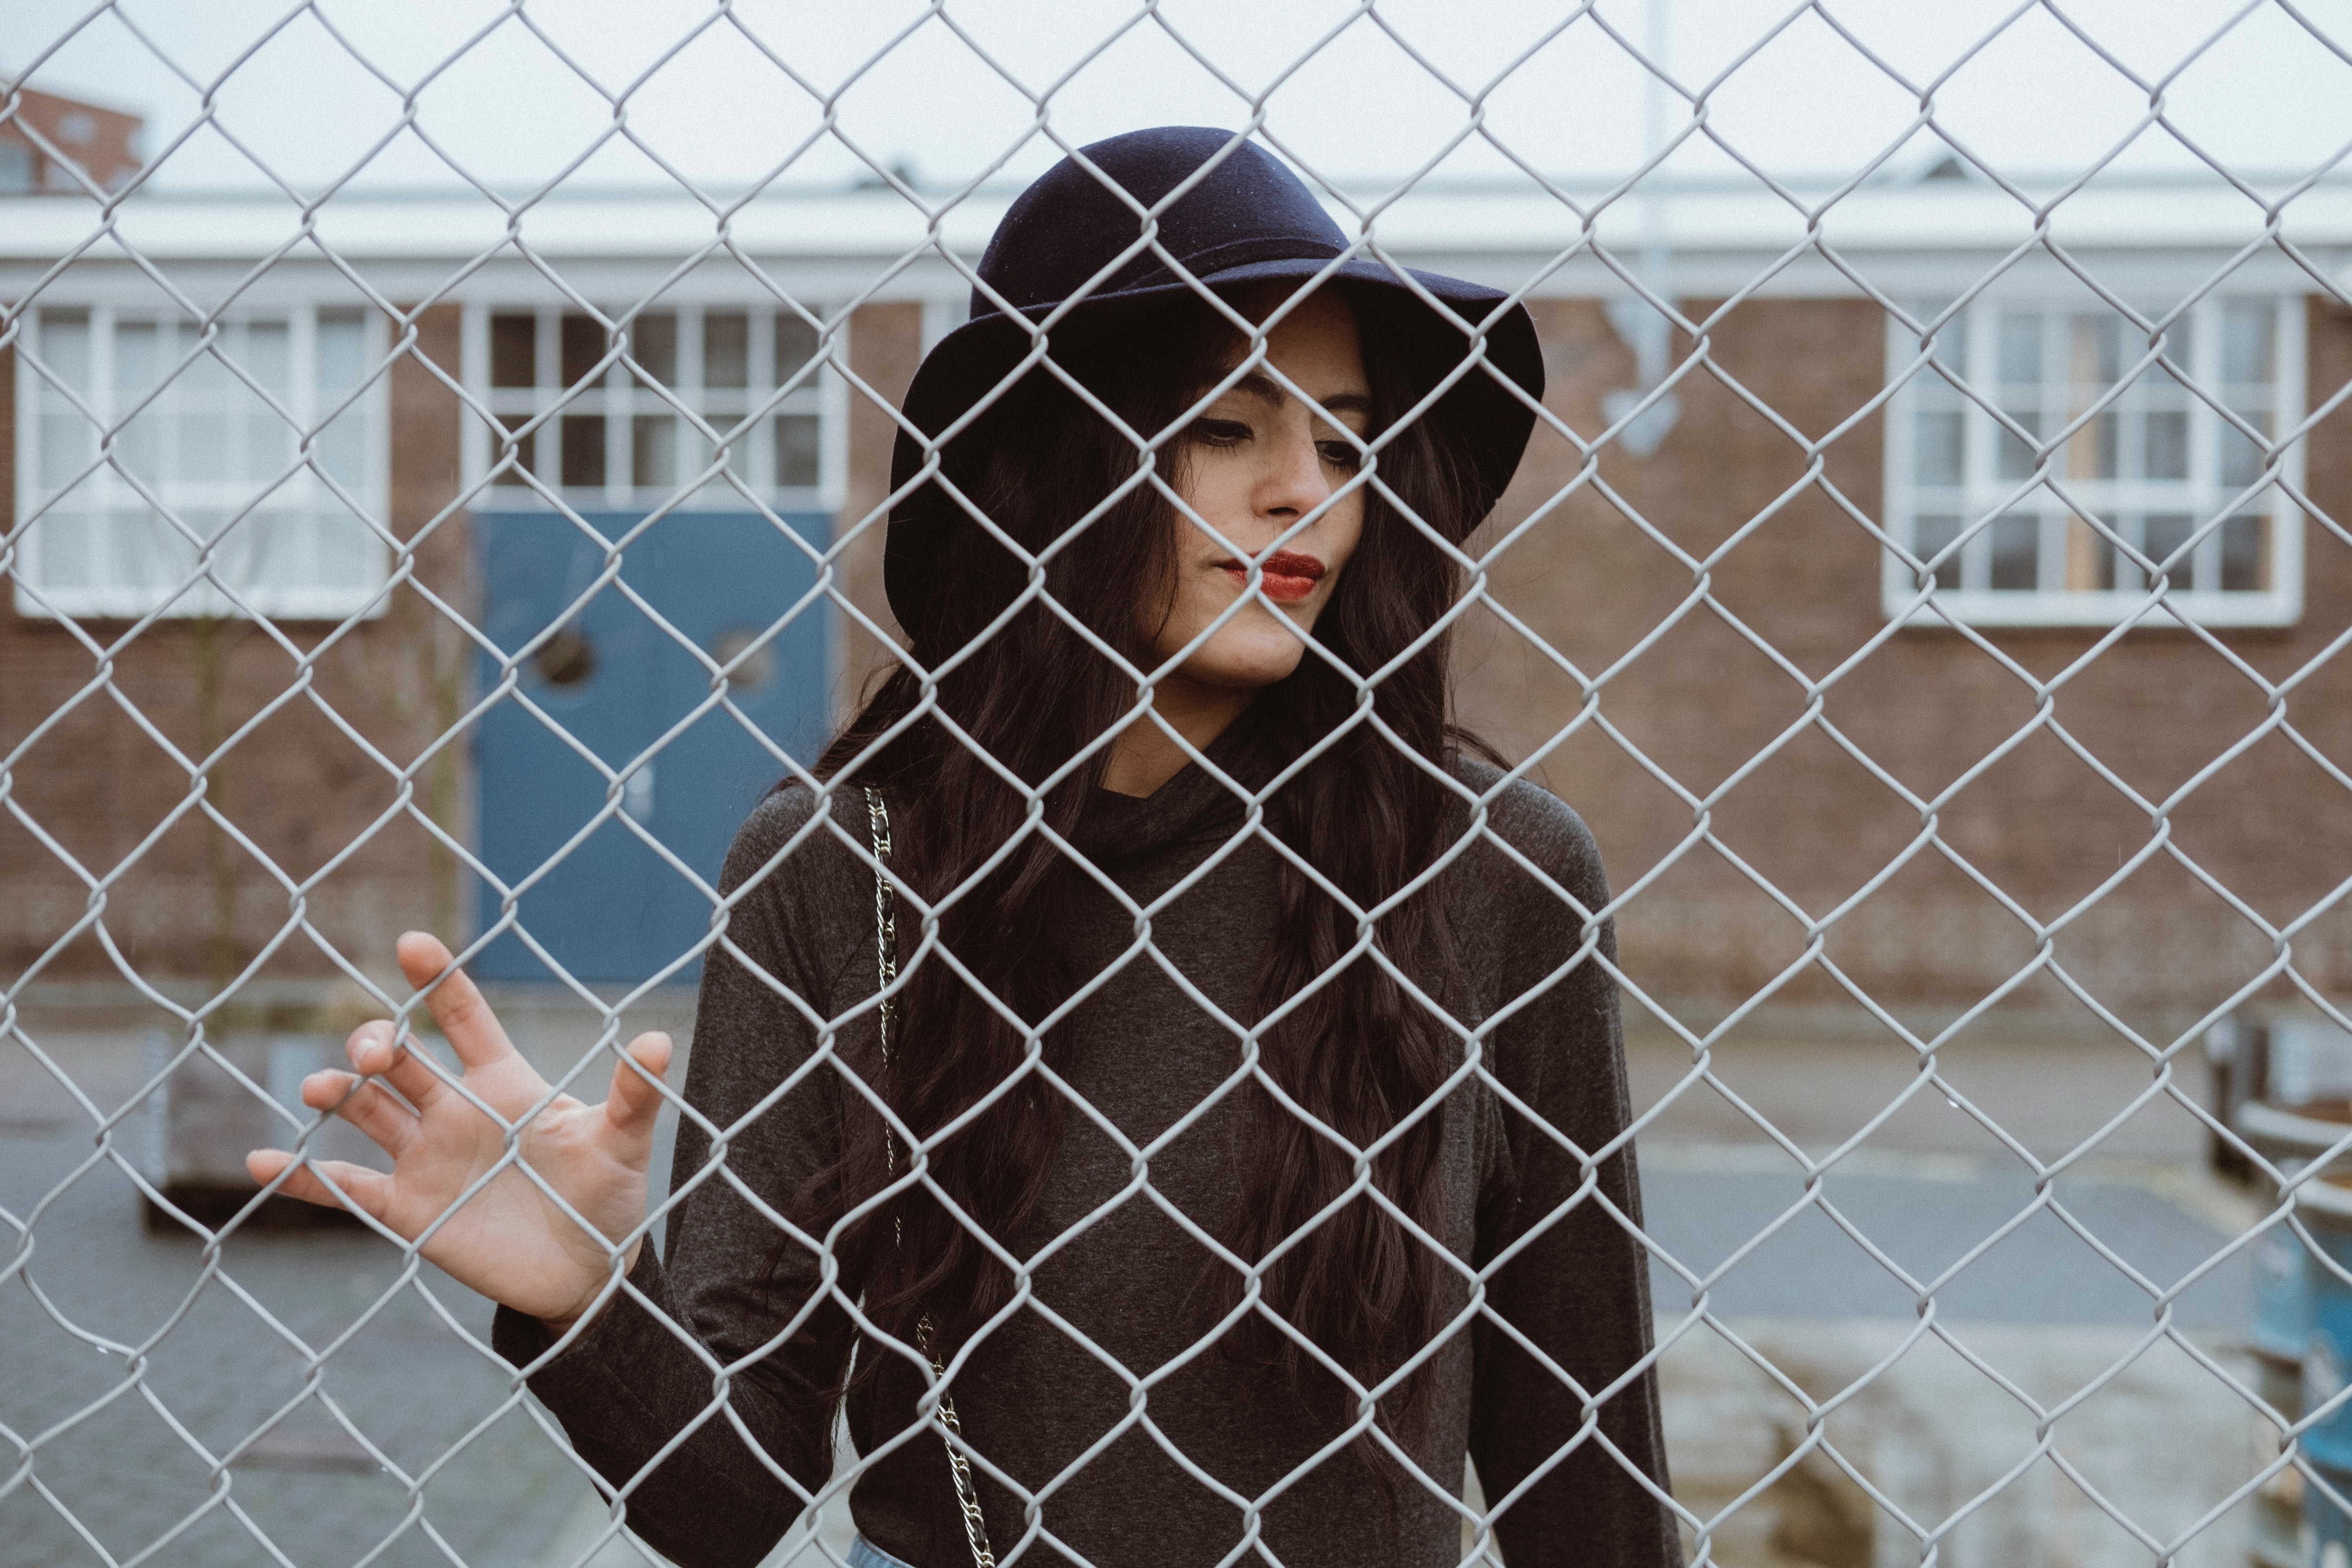
spring, color, blue, photograph, image